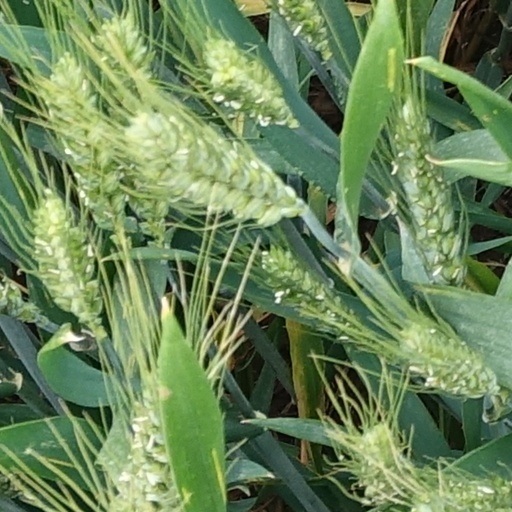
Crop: wheat